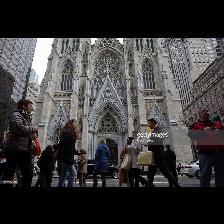
Label: Human